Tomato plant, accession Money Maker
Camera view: horizontal (90 deg, fisheye); turntable rotation: 210 degrees
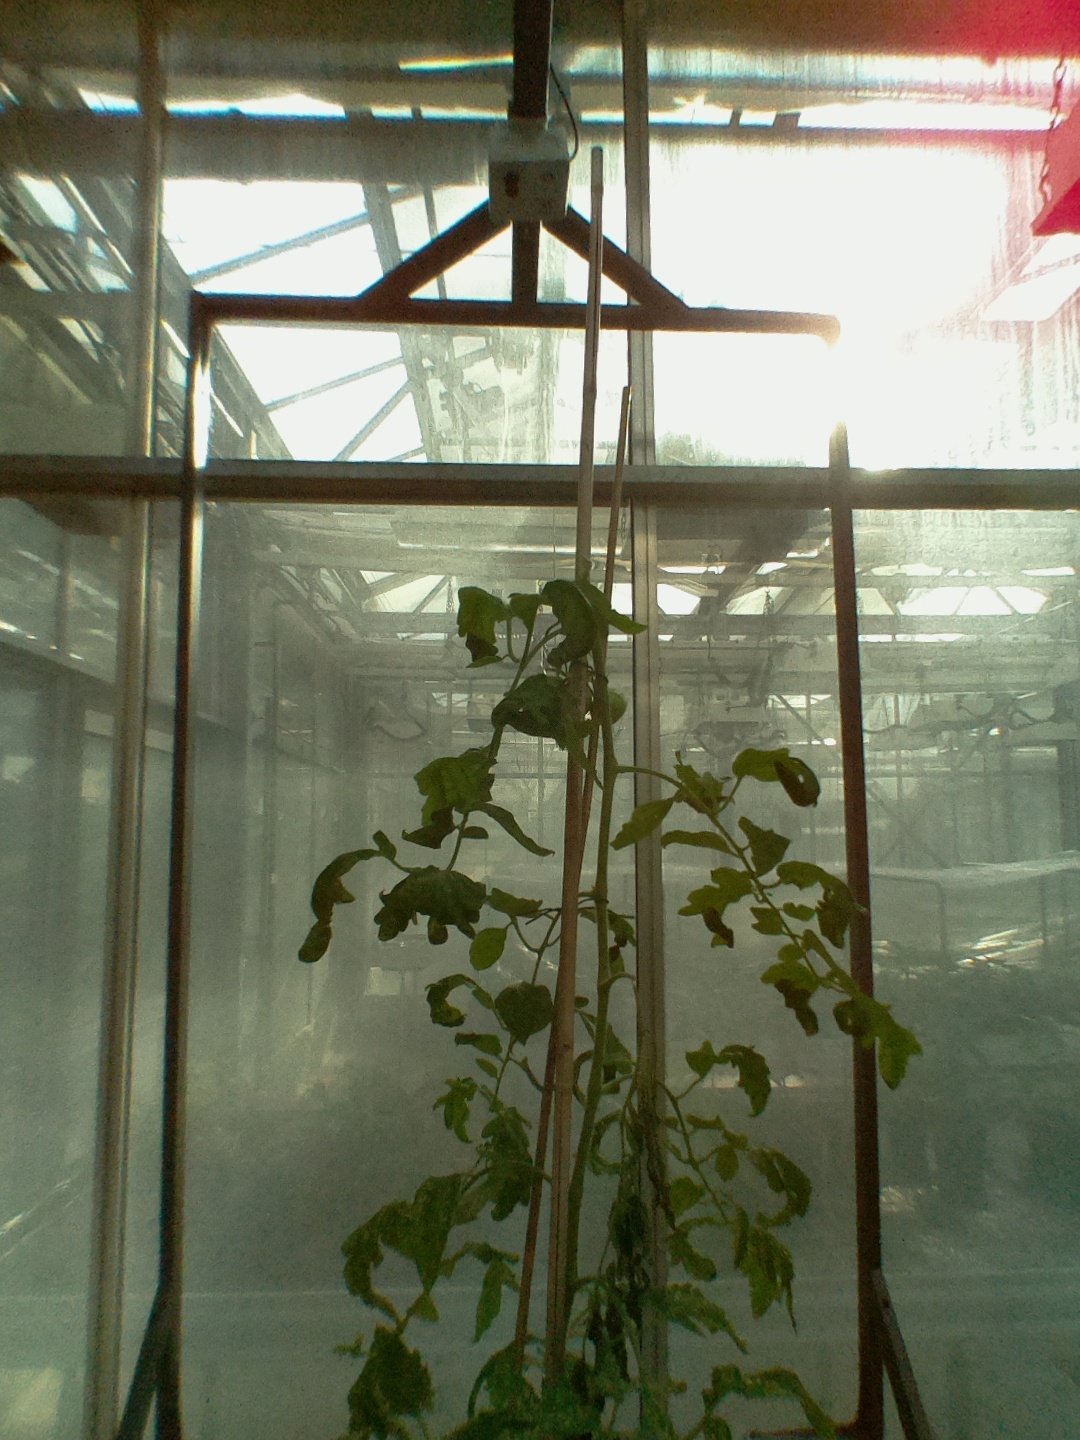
BBCH growth stage 73: 30%-40% of final fruit size